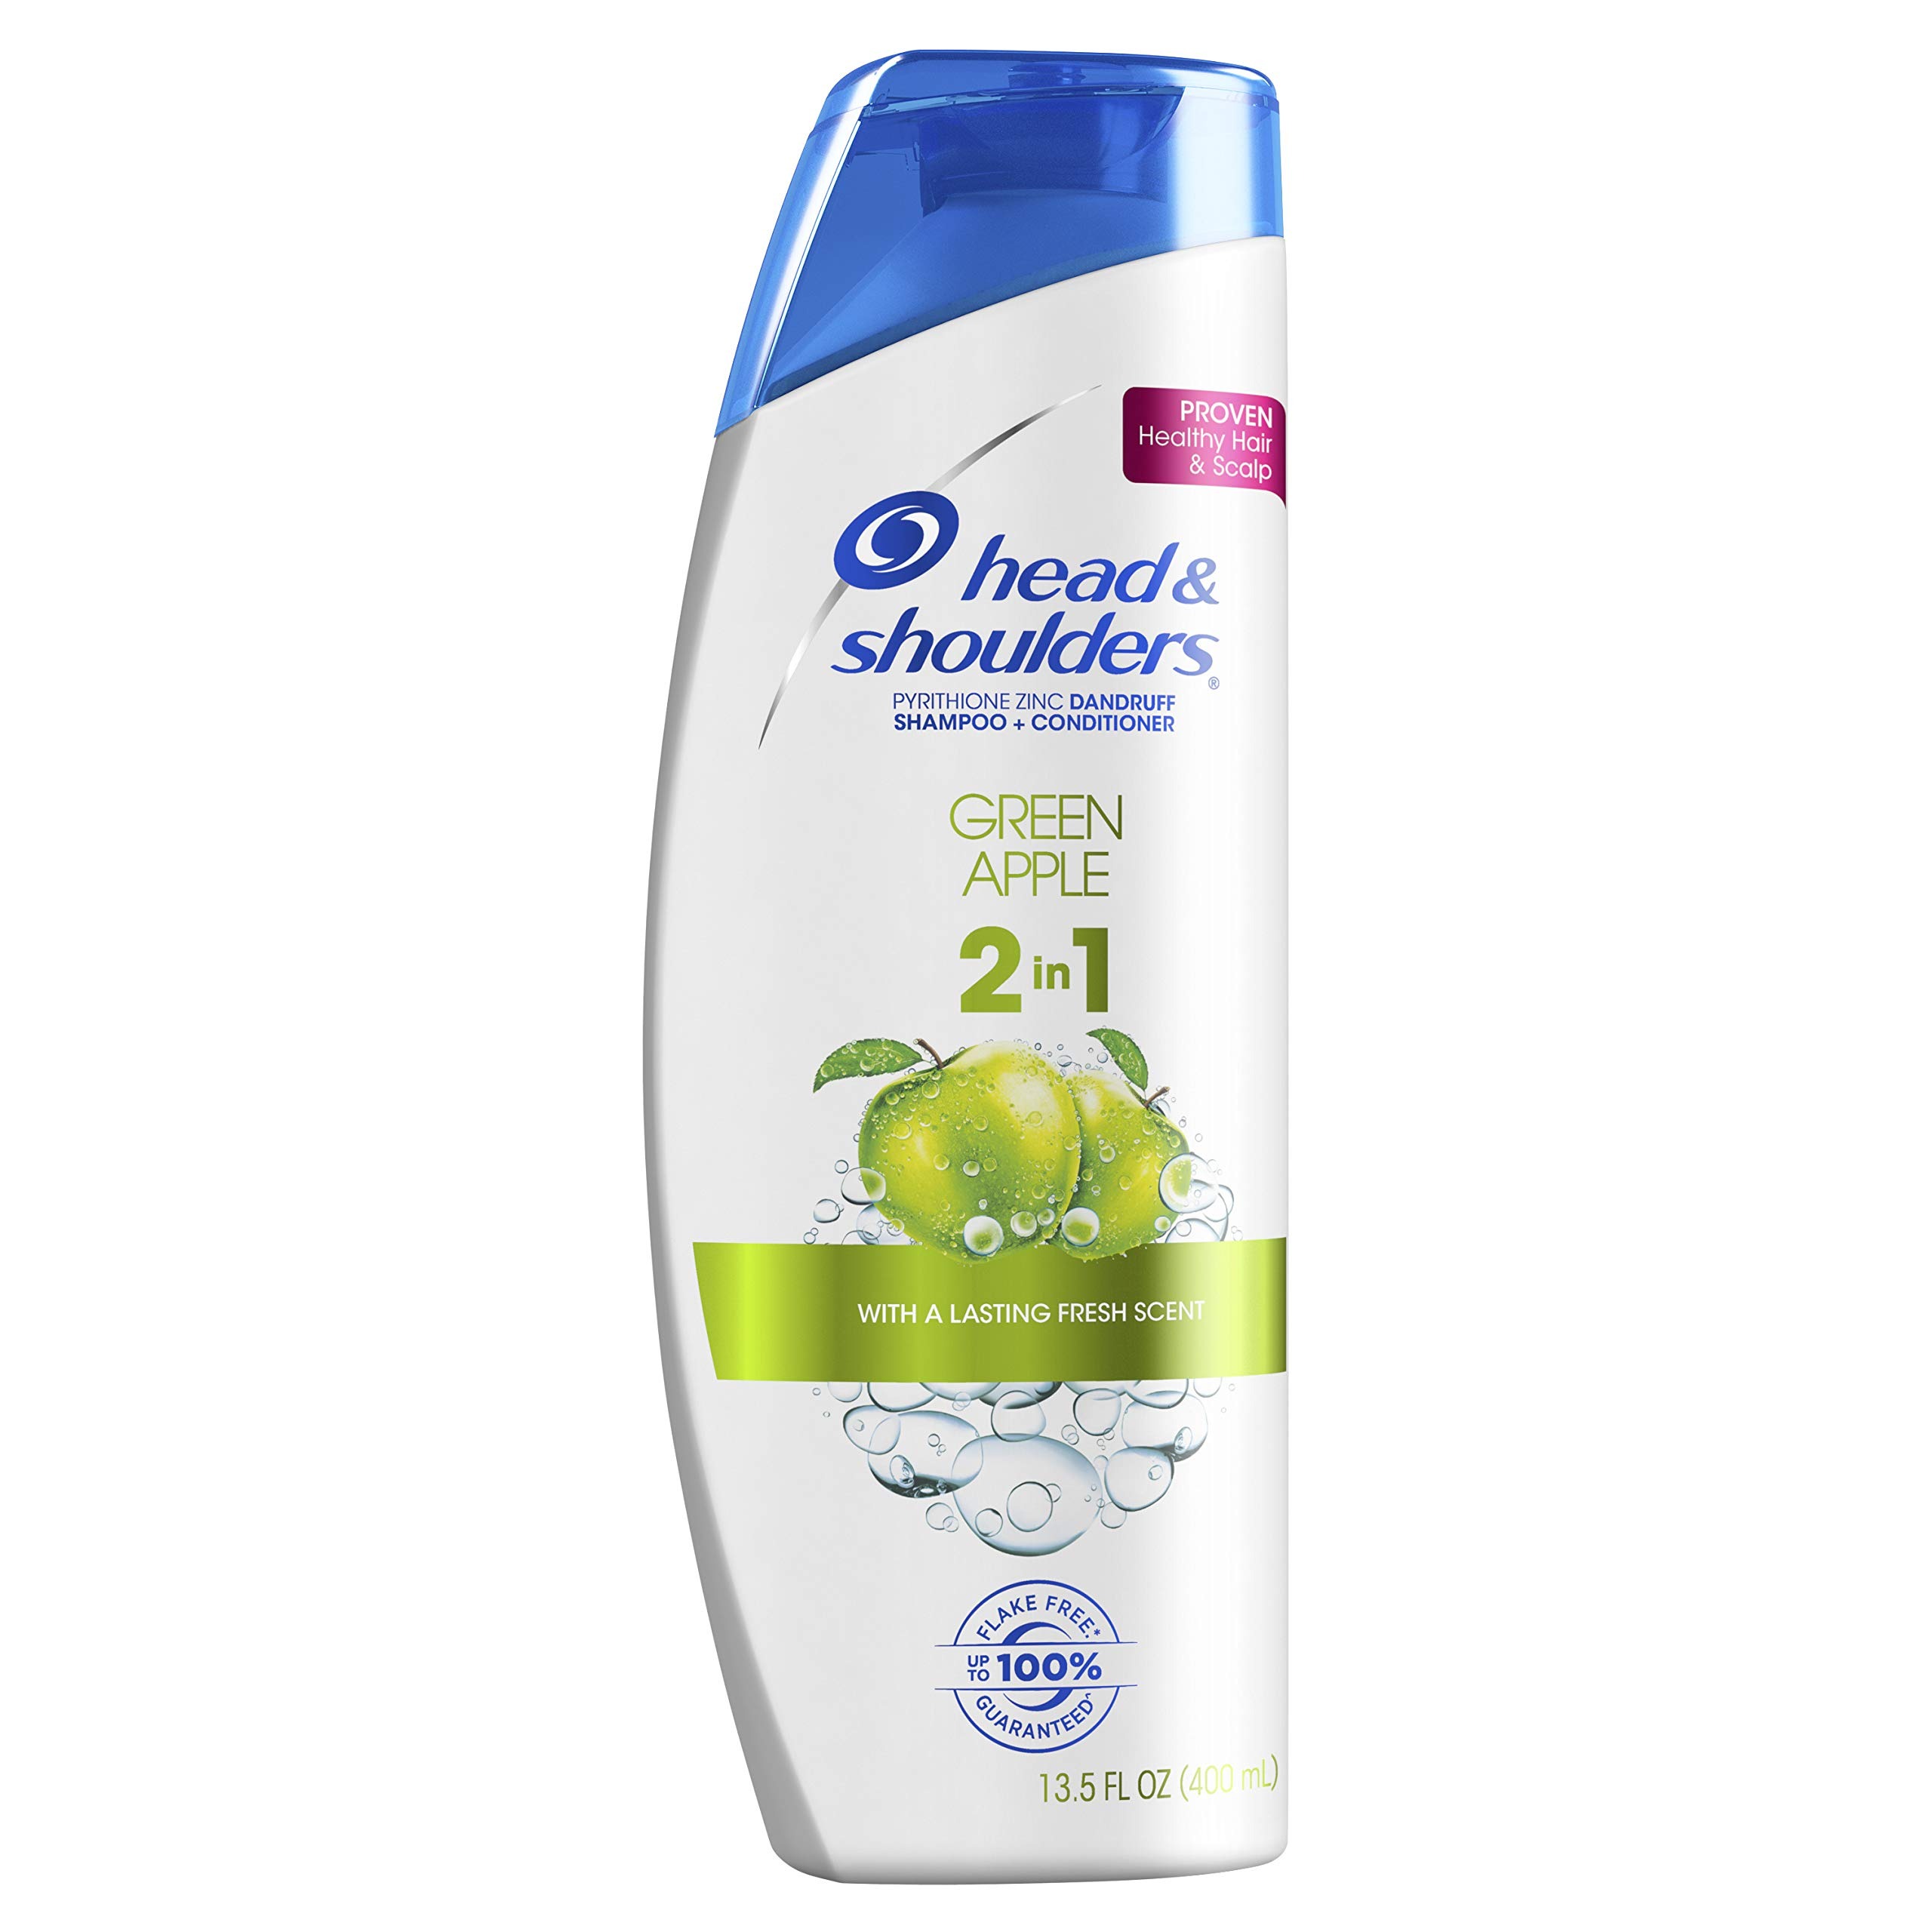
Item Name: Head and Shoulders Green Apple Anti-Dandruff Paraben Free 2 In 1 Shampoo and Conditioner, 13.5 fl oz
Bullet Point 1: Head & Shoulders Green Apple Anti-Dandruff 2 in 1 fights flakes and leaves your scalp clean and refreshed
Bullet Point 2: From the scalp care experts; the makers of America's #1 dandruff shampoo* (*based on volume sales)
Bullet Point 3: Multi-symptom relief offers proven protection from flakes, itch* and dryness (*flakes and itch associated with dandruff)
Bullet Point 4: Convenient 2 in 1 formula nourishes hair and scalp while cleansing and hydrating
Bullet Point 5: The lasting scent of green apples leaves your hair smelling fresh and clean
Value: 13.5
Unit: Fl Oz

Price: 16.36